Denny Hamlin

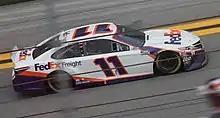
Hamlin at Daytona in 2020

In 2020, Hamlin won his third Daytona 500, edging out Ryan Blaney by just 0.014 seconds in overtime, marking the second-closest finish in the race's history, only surpassed by Hamlin's 2016 win. However, the victory was overshadowed by a severe crash involving Ryan Newman at the finish line. Newman's wreck led to his hospitalization, and controversy arose over Hamlin's post-race burnouts while Newman's condition was still unknown. Both Hamlin and team owner Joe Gibbs later apologized, with Hamlin explaining that he was unaware of Newman's status until he reached Victory Lane.